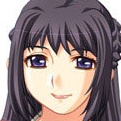
Portrait style: Anime Portrait